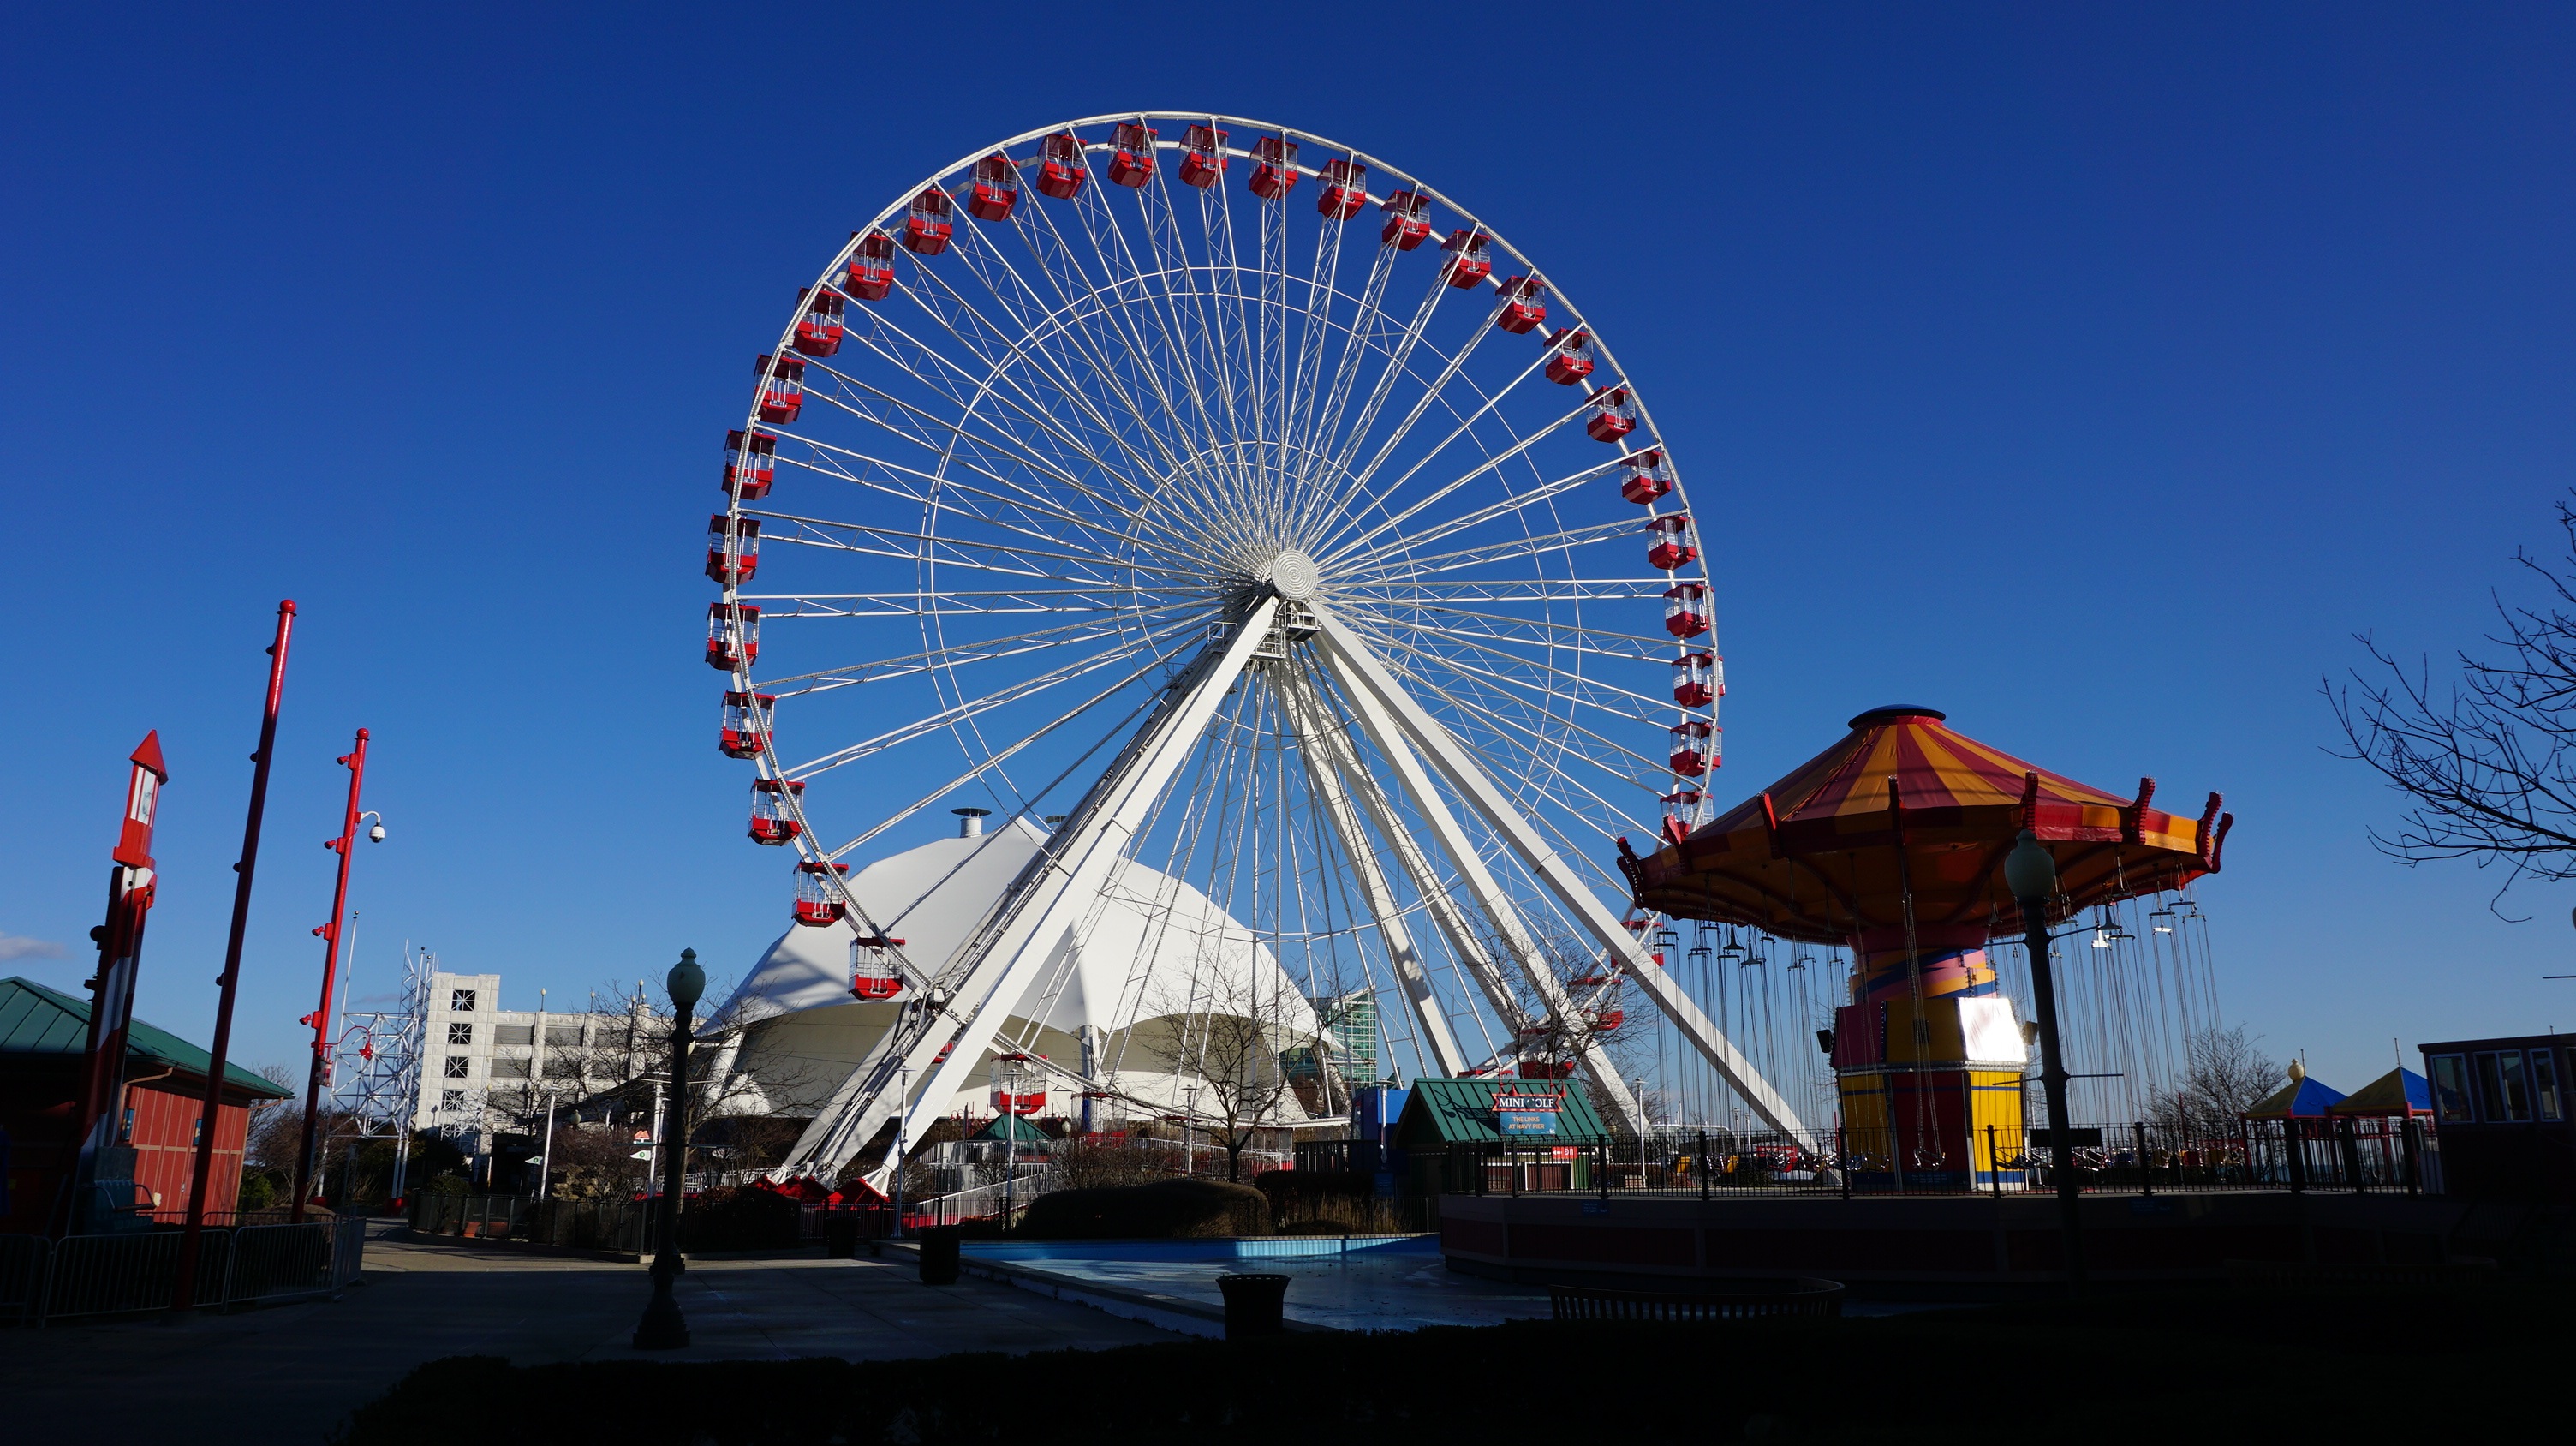
sky, recreation, ferris wheel, amusement park, color, park, landmark, chicago, tourism, tourist attraction, entertainment, excited, the player, outdoor recreation, geographical feature, sport venue